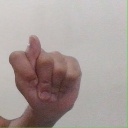
अक्षर: ट